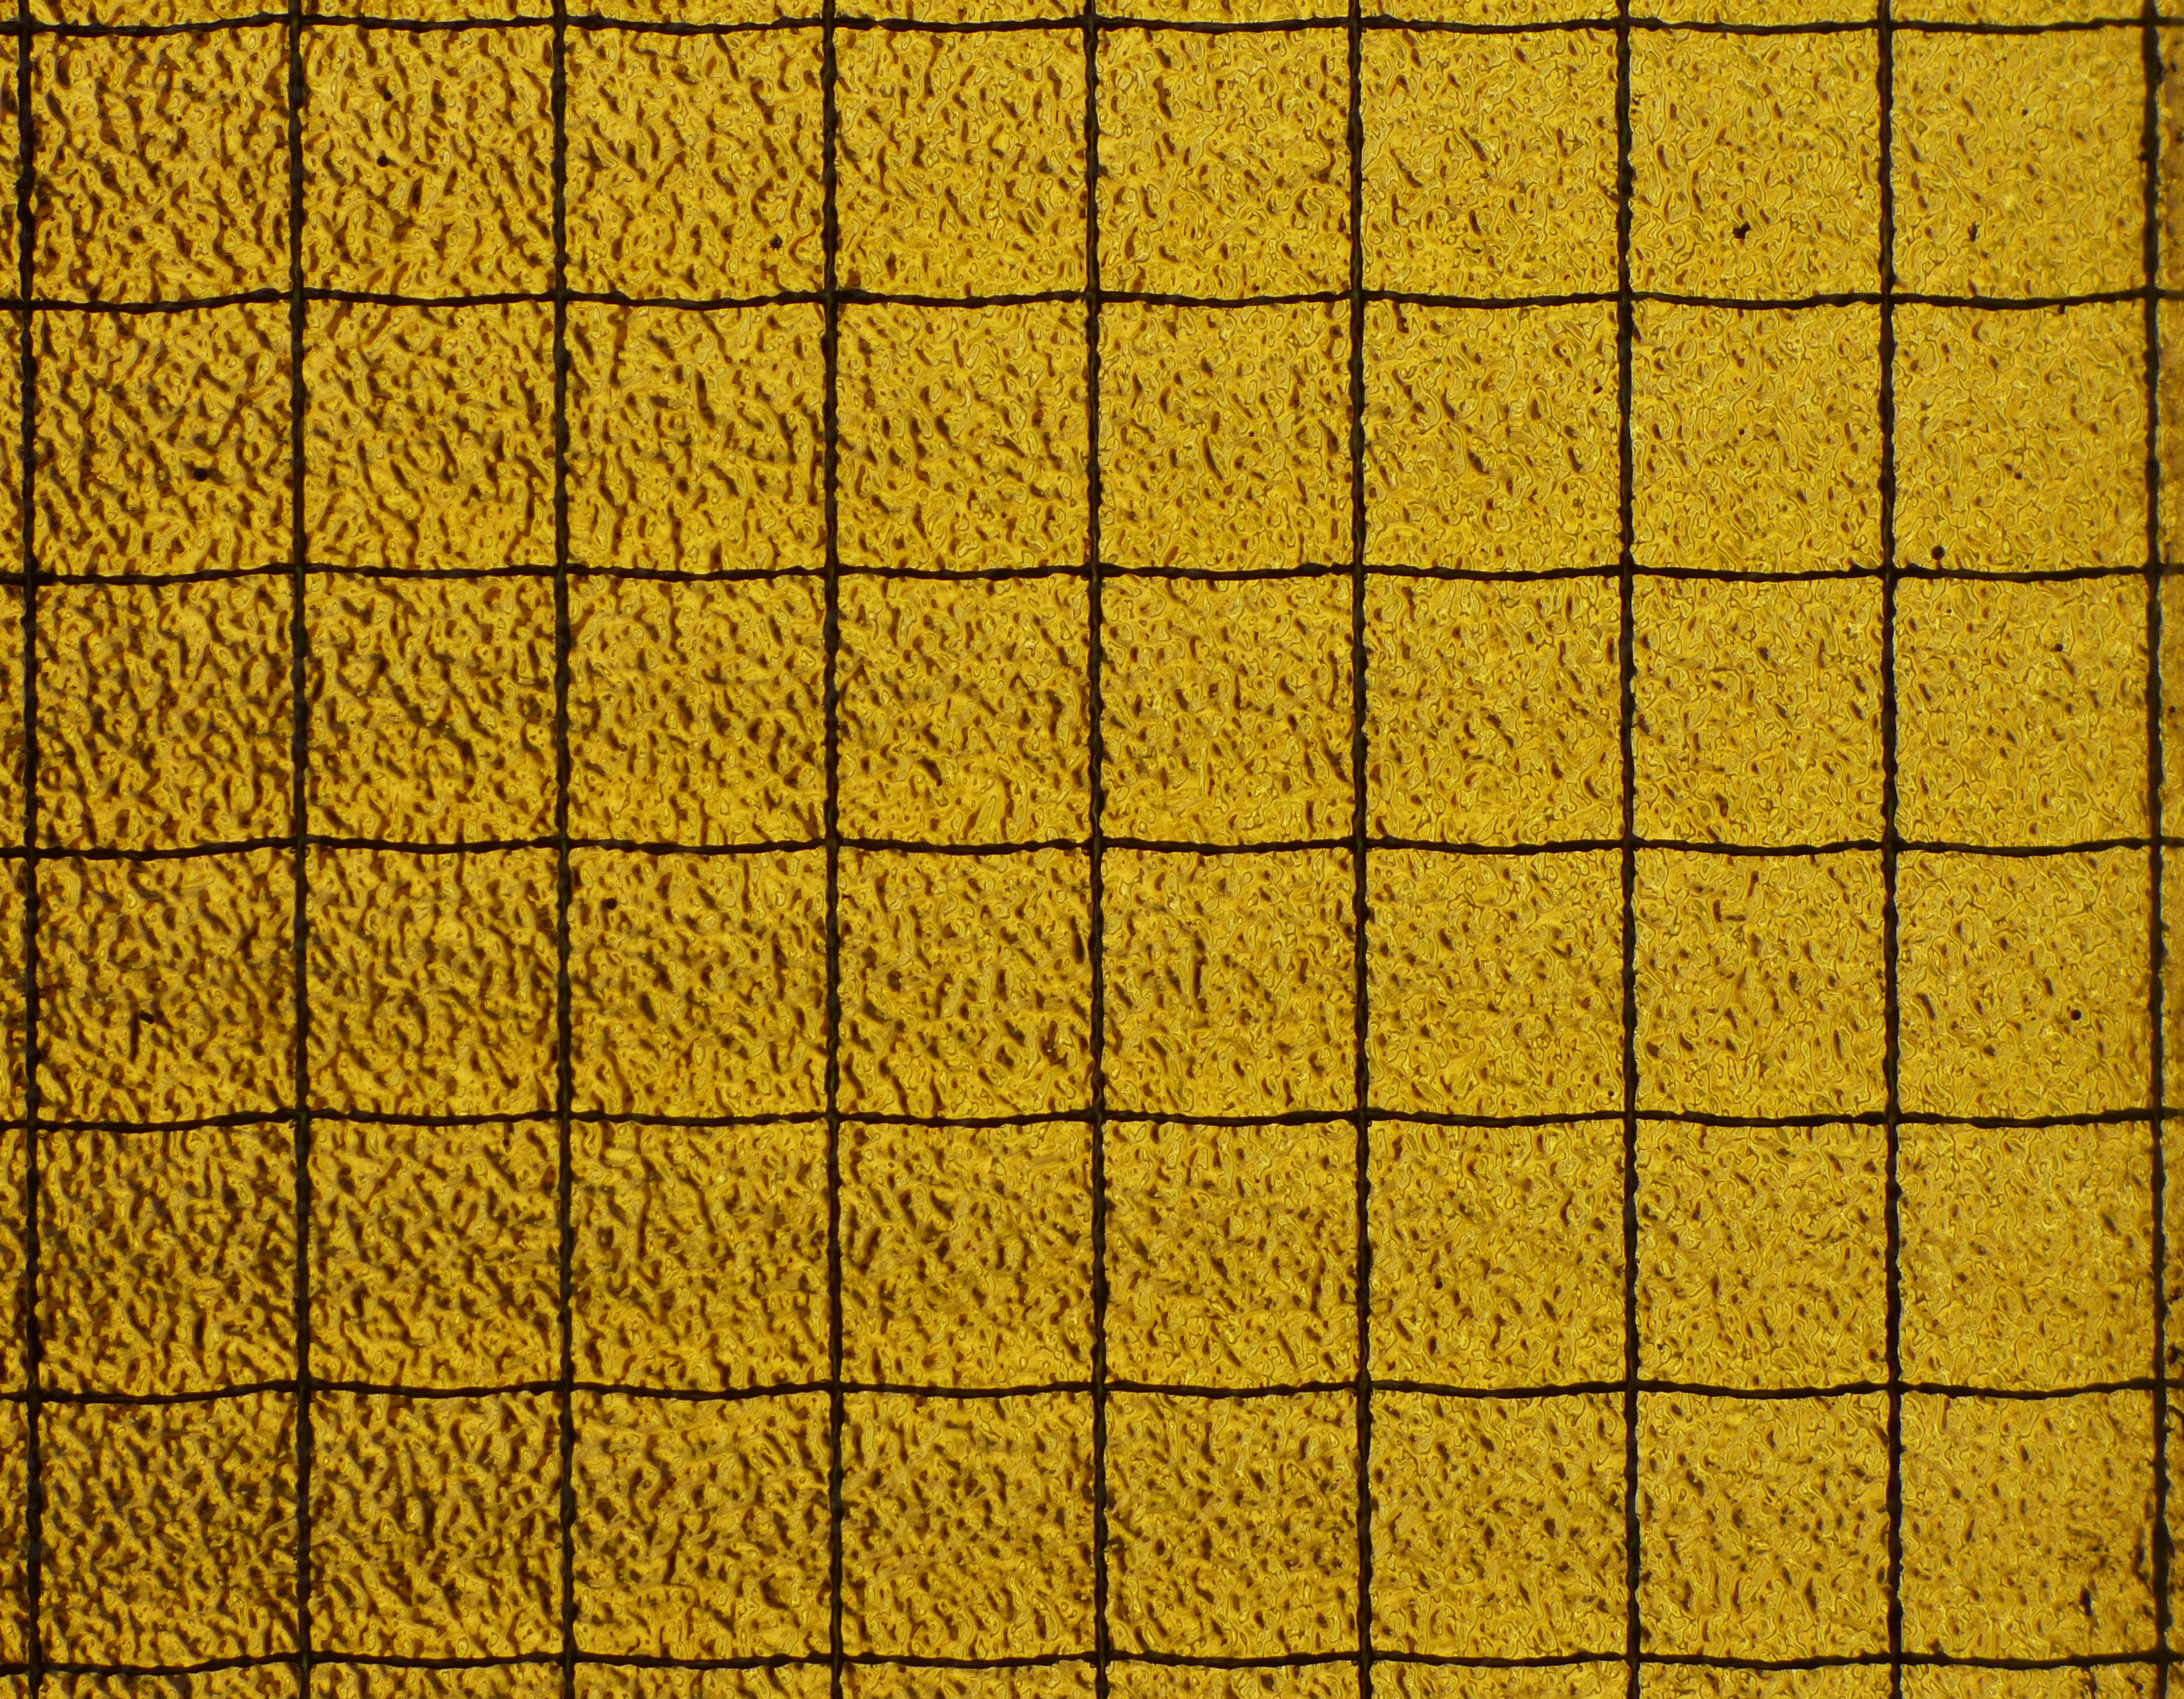
yellow, wall, floor, net, art, font, pattern, line, flooring, texture, shape, circle, mosaic